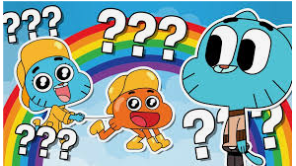
Portrait style: Cartoon Portrait